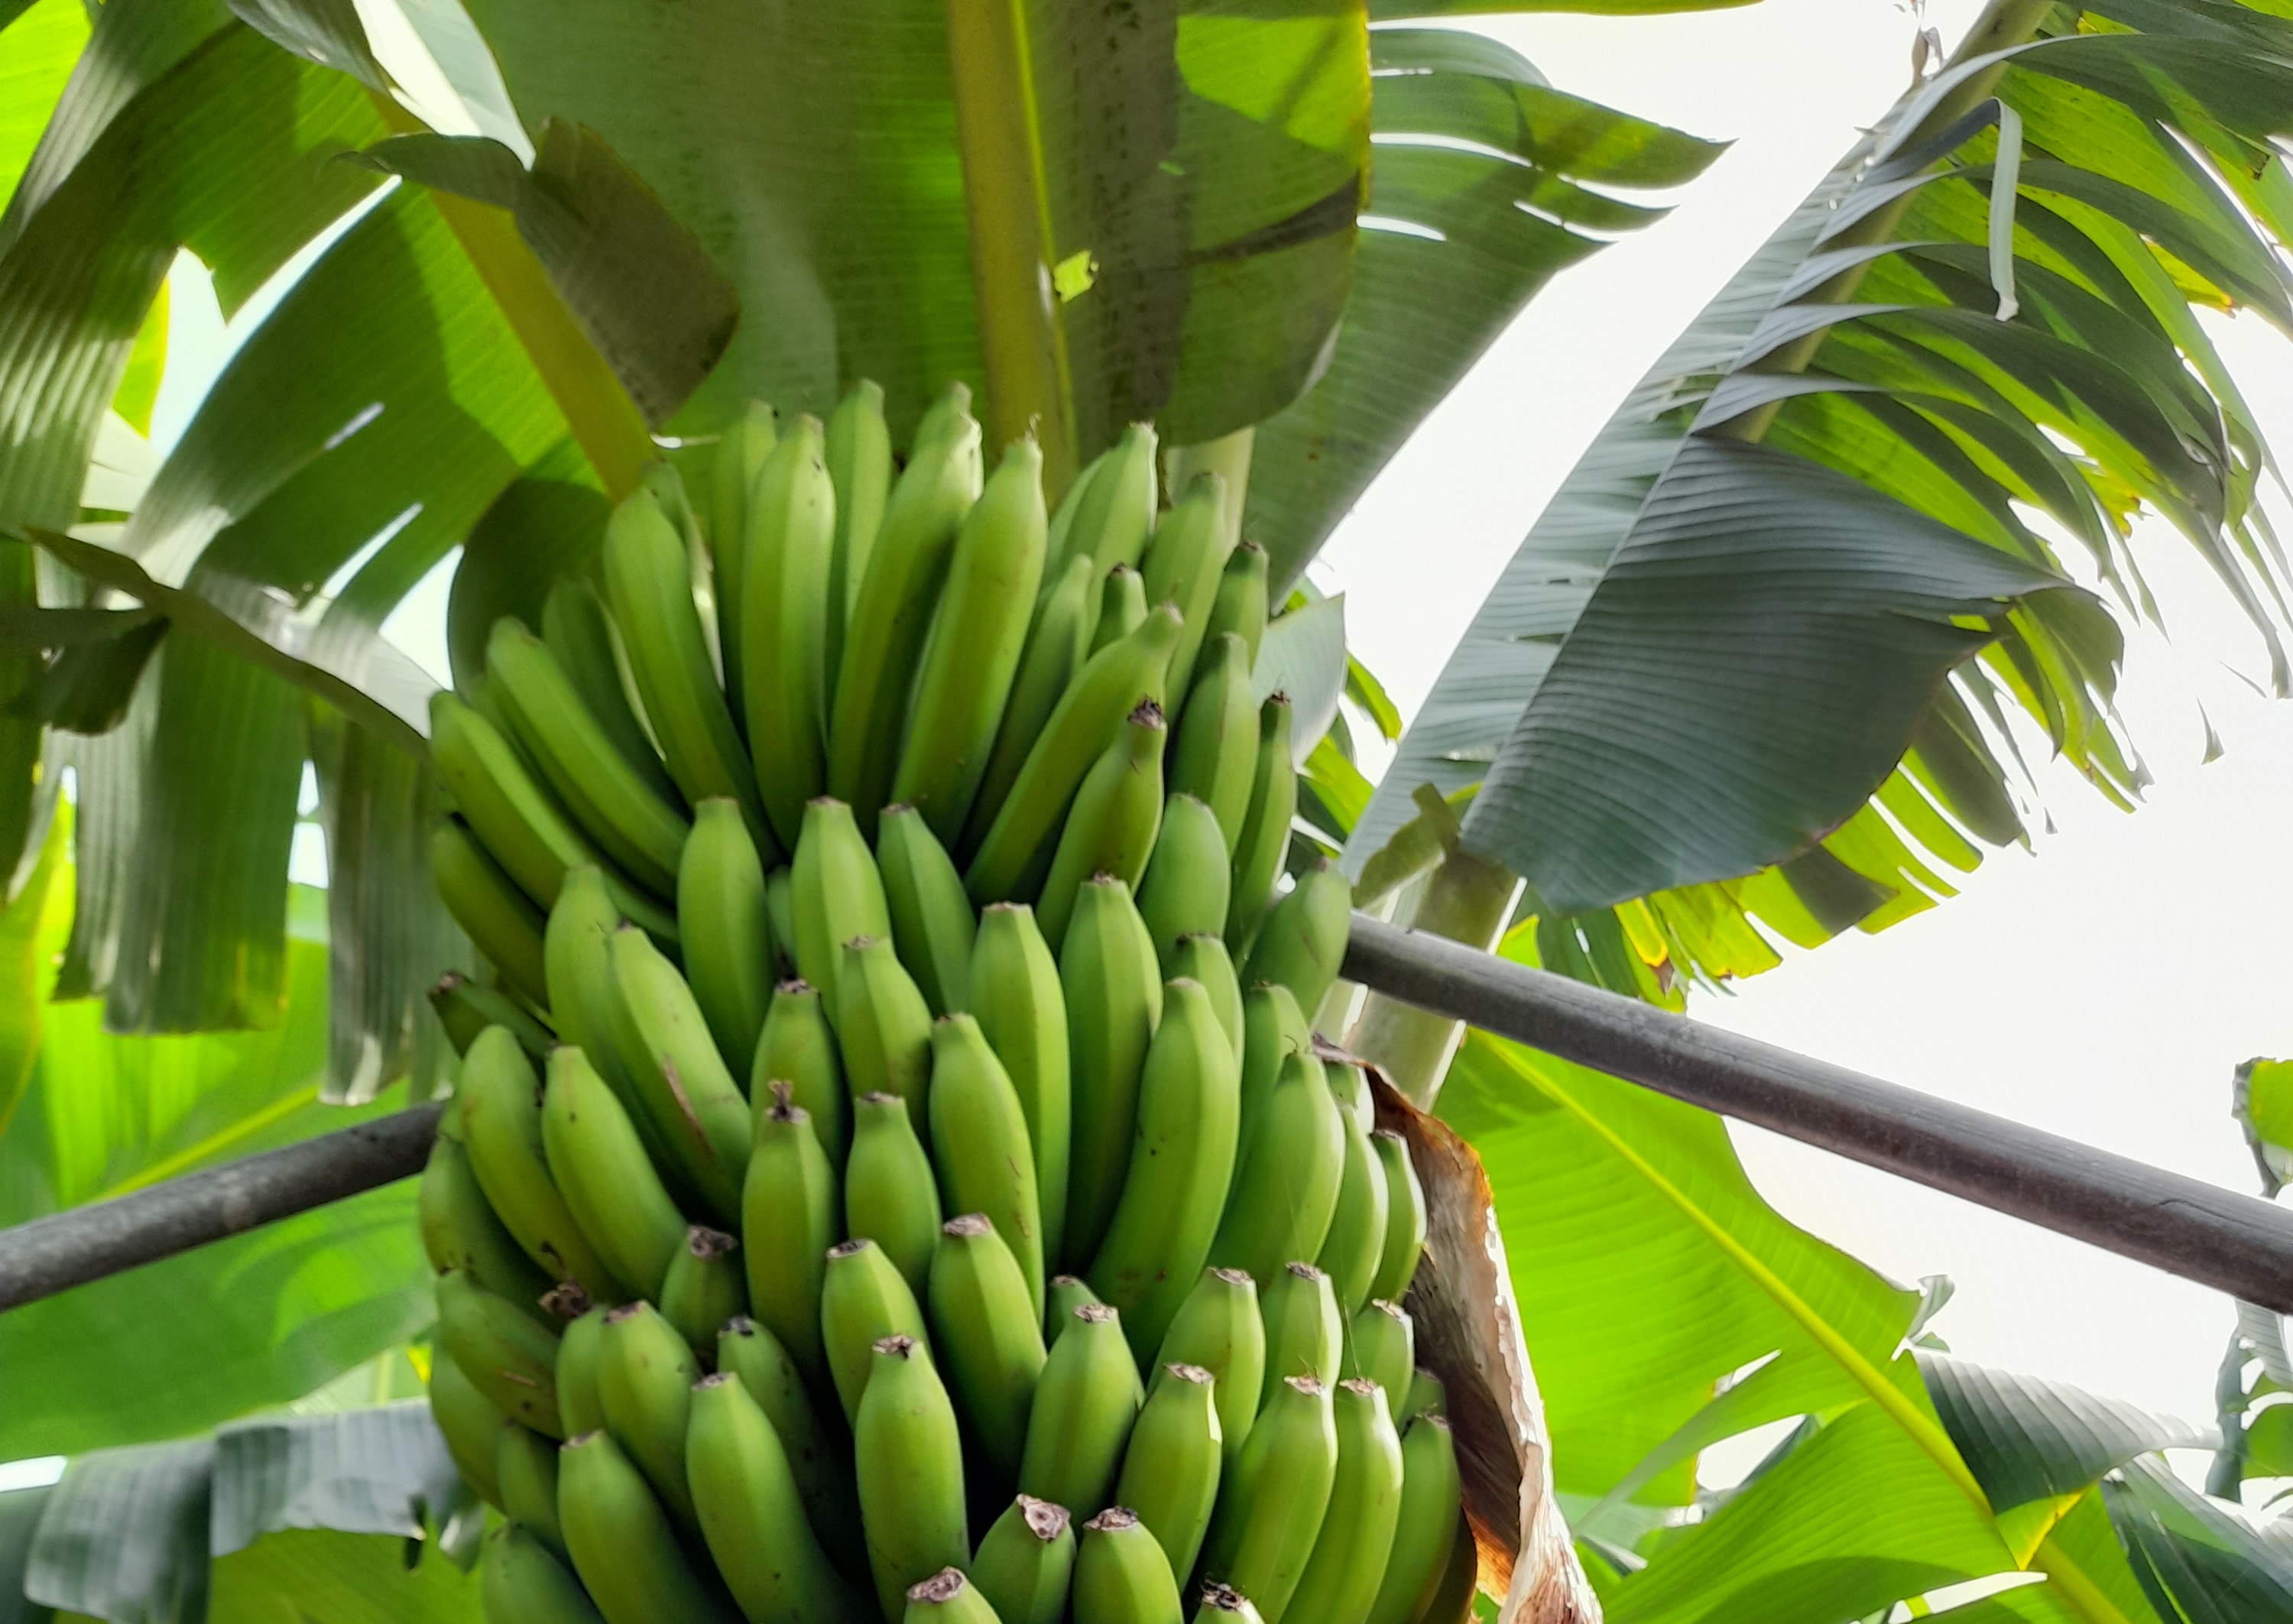
Label: Cut